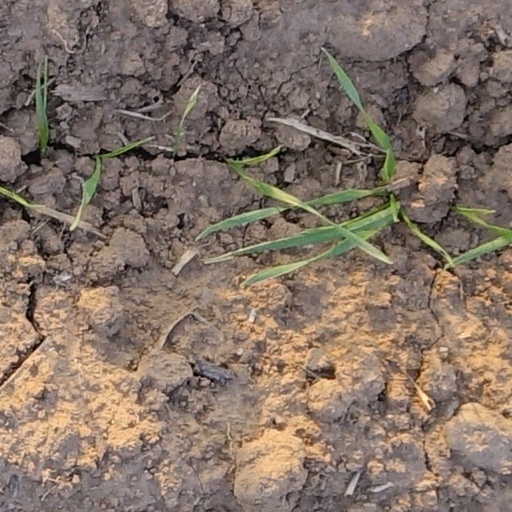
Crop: wheat